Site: saxony
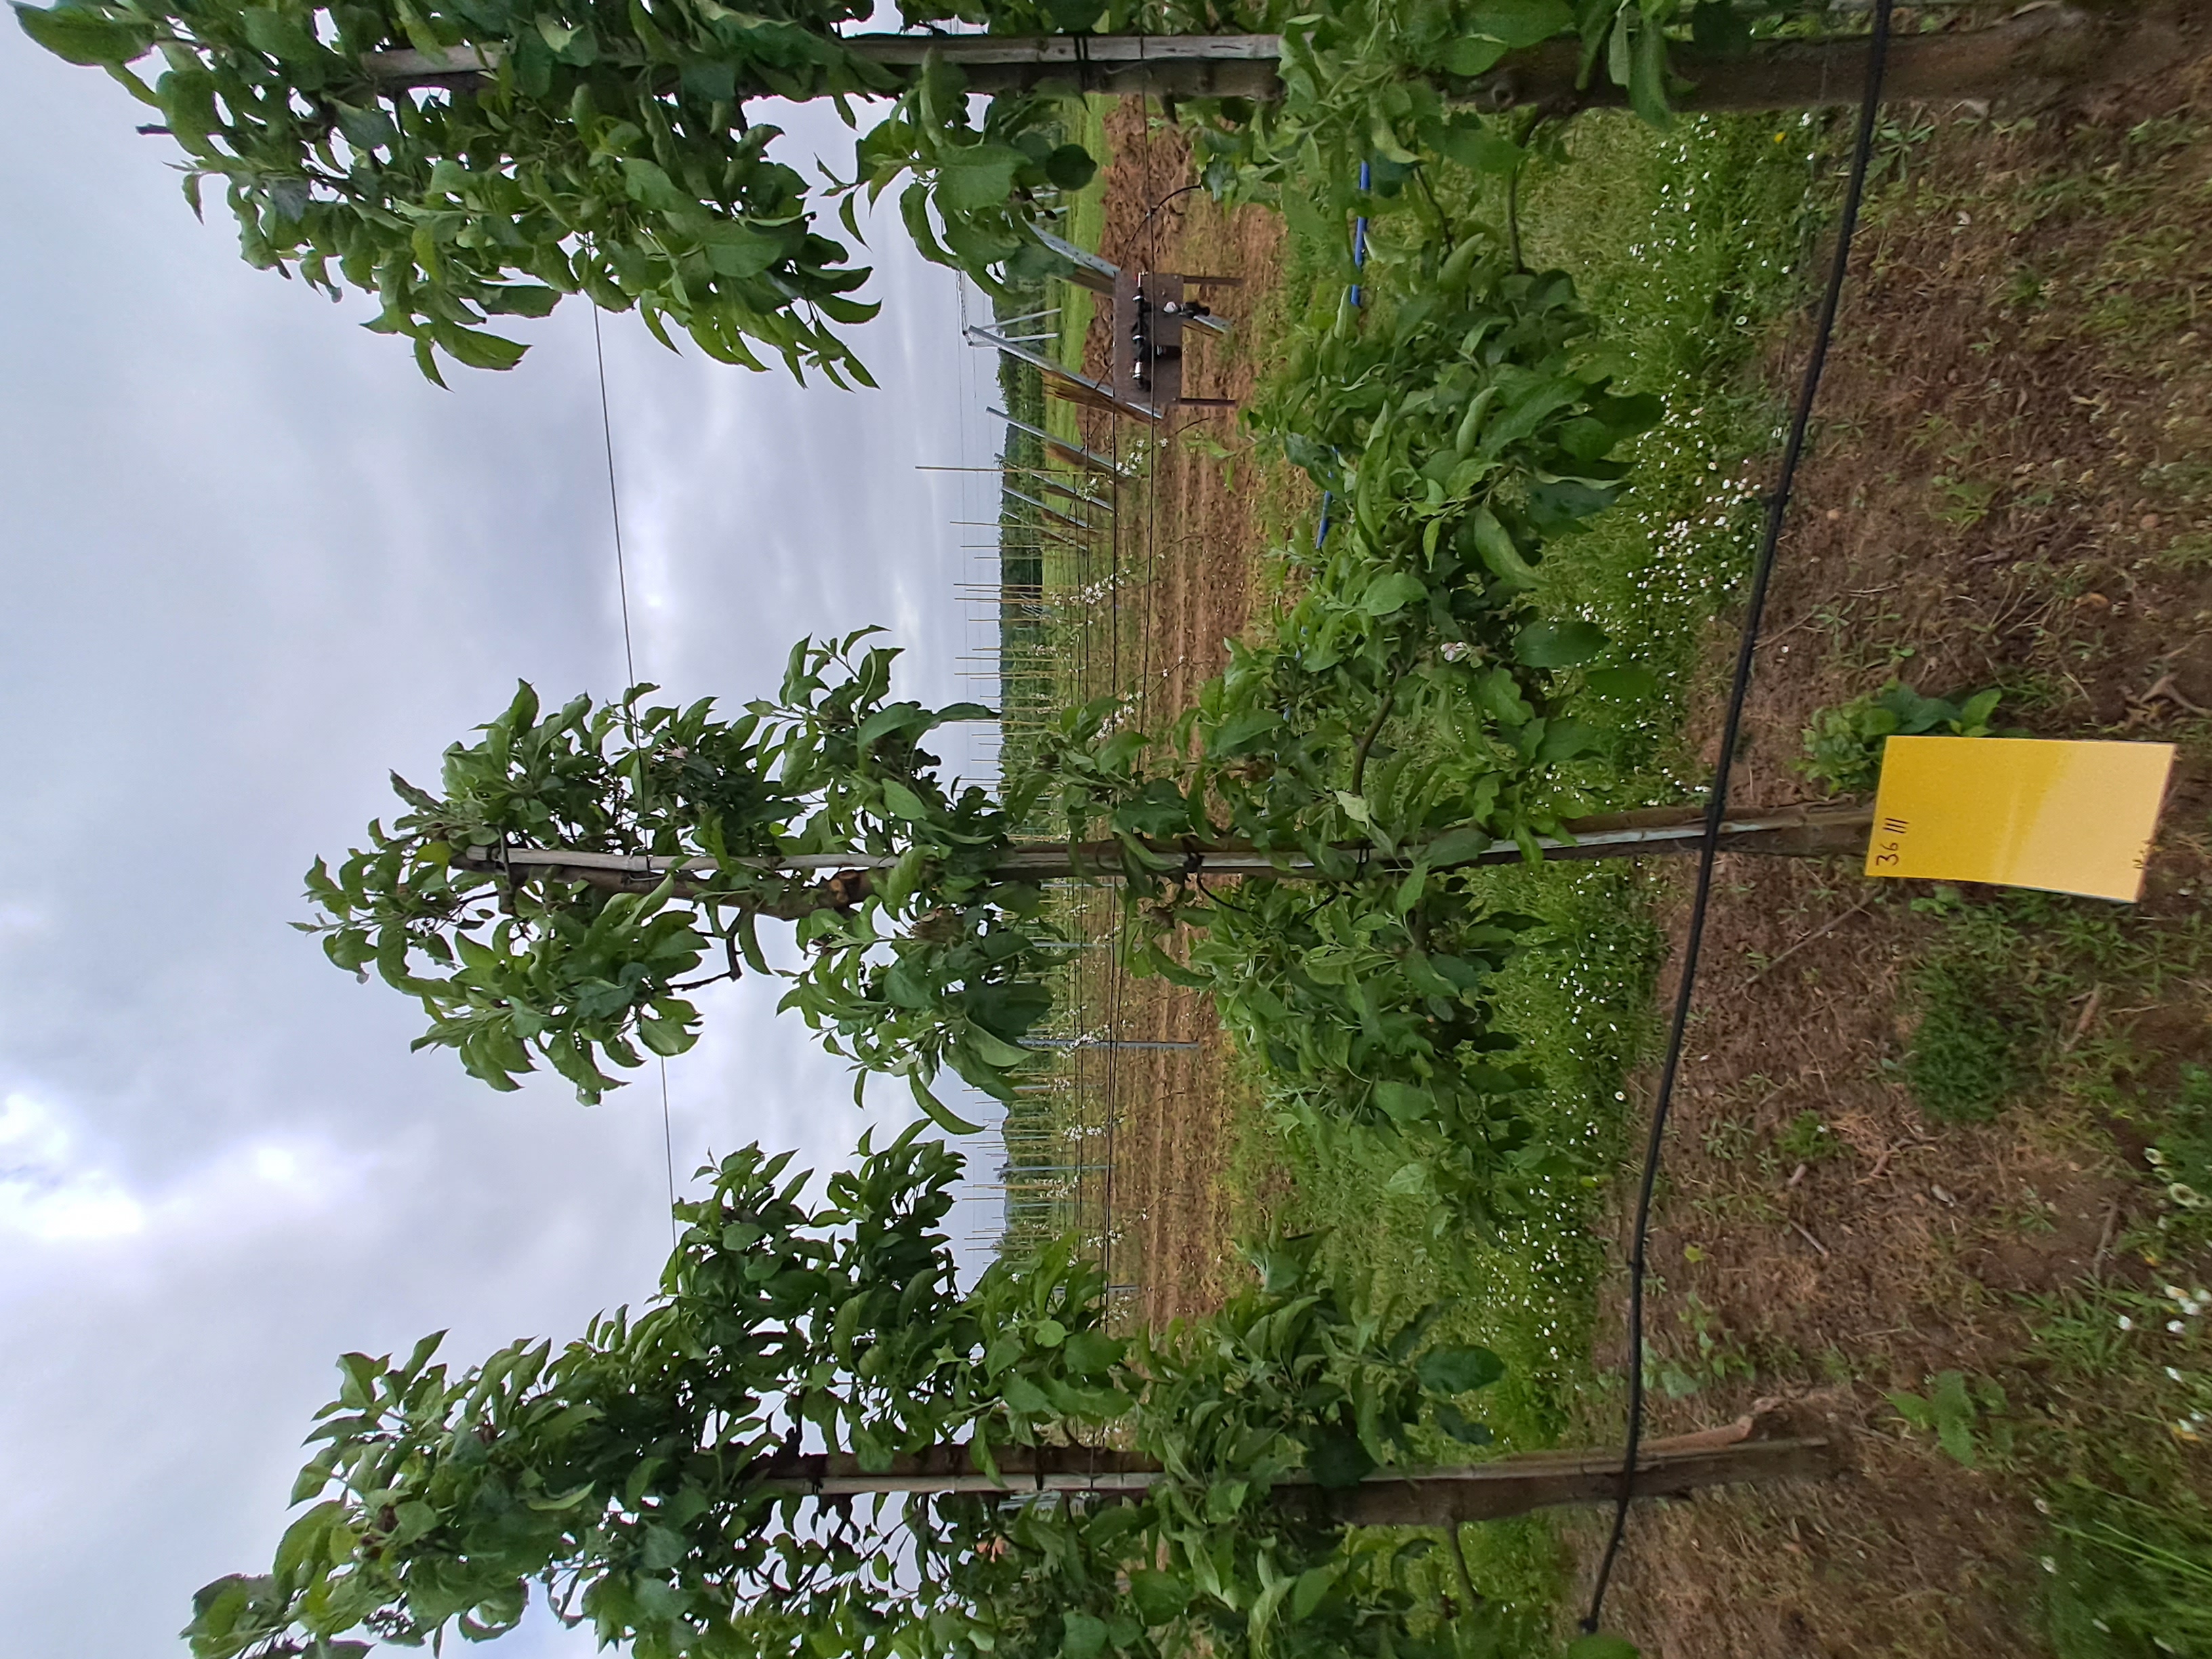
Growth stage (BBCH 71/72): Development of fruit